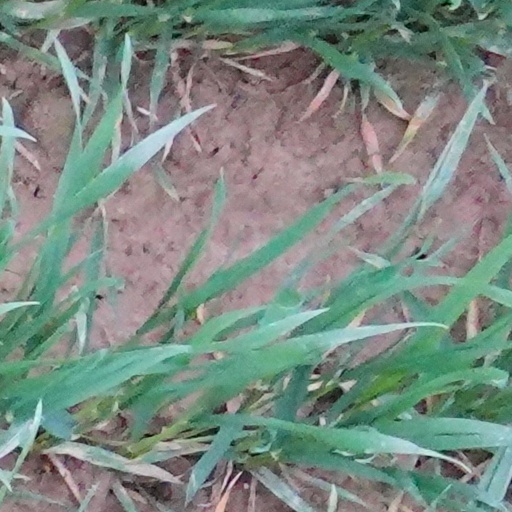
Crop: wheat